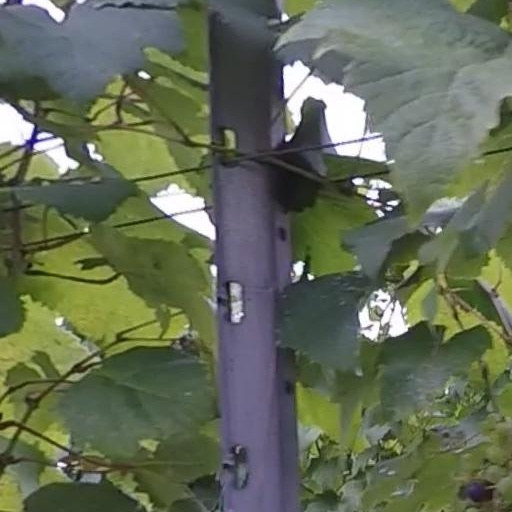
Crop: grape